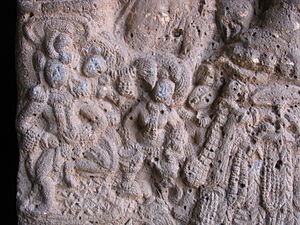
Tabla
Reflier fra 200 f.kr. i Bhaje hulerne, Maharashtra, Indien viser en kvinde, der spiller tabla og en person, der danser til.
Tabla er et indisk og pakistansk percussion-instrument, der spilles siddende. Metalkedler med form som bongotrommer, betrukket med dyreskind med runde plastikcirkler på midten af skindet. En tabla spilles med fingrene og hænderne, og er som regel stemt i et højt leje.